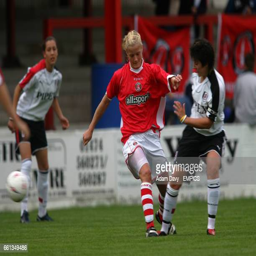
olympic athlete and battle for the ball